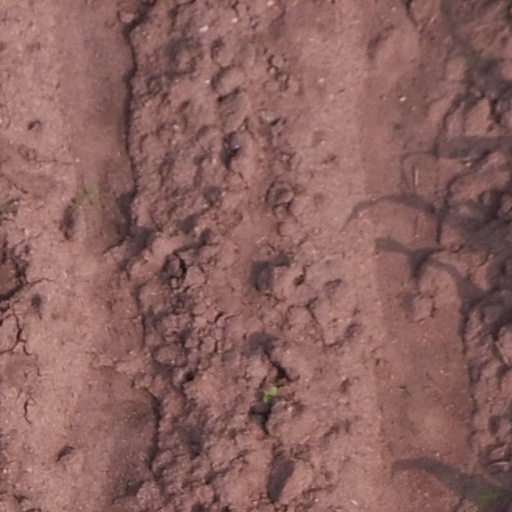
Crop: maize; corn